2019 Berlin Marathon

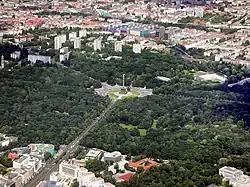
The Tiergarten, the location of the start and finish of the race. The Großer Stern is pictured in the centre.

The marathon distance is officially long as sanctioned by the International Association of Athletics Federations (IAAF) now known as World Athletics. The course starts at the Großer Stern in the Tiergarten and runs west on the Straße des 17. Juni before turning right at the Ernst-Reuter-Platz onto the Franklinstraße. The course turns east and passes the before crossing the Spree via the Moltke Bridge, running along the southern side of the Spreebogenpark and crossing the river again via the Crown Prince Bridge. The runners continue east through Mitte until before turning south to cross the into Neukölln. At just before , the course turn east onto the Gneisenaustraße where the course passes the halfway mark. The runners leave Schöneberg in a south-westerly direction, passing the Rathaus Schöneberg to enter Steglitz. The course runs west until just after , where it turns north-east onto Hohernzollerndamm. The runners head in the direction of the finish, passing the Kaiser Wilhelm Memorial Church in the 35th kilometre before heading east along the Leipziger Straße to the Konzerthaus Berlin. The course turns back west and passes through the Brandenburg Gate in the 42nd kilometre before re-entering the Tiergarten to finish.